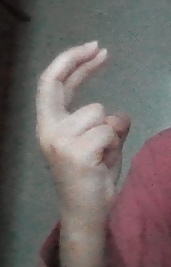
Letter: zay